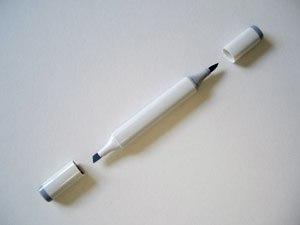
Copic est une marque de feutres à dessin fabriqués au Japon par Too.